Delaware River Iron Ship Building and Engine Works

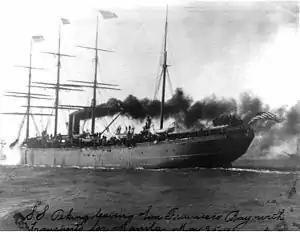
"City of Peking". For many years she was the largest-tonnage U.S. ship afloat. She is seen here leaving San Francisco Bay with troops bound for the Philippines during the Spanish–American War of 1898.

In 1872, the U.S. Congress awarded the Pacific Mail Steamship Company a $500,000 annual subsidy to operate a steam packet service between the United States and the Far East. Pacific Mail thereupon decided to upgrade its entire fleet of aging, wood-hulled sidewheel steamers by replacing them with modern iron-hulled screw steamships. The Roach yard received a major boost when it won contracts to build nine of these new vessels for the company.